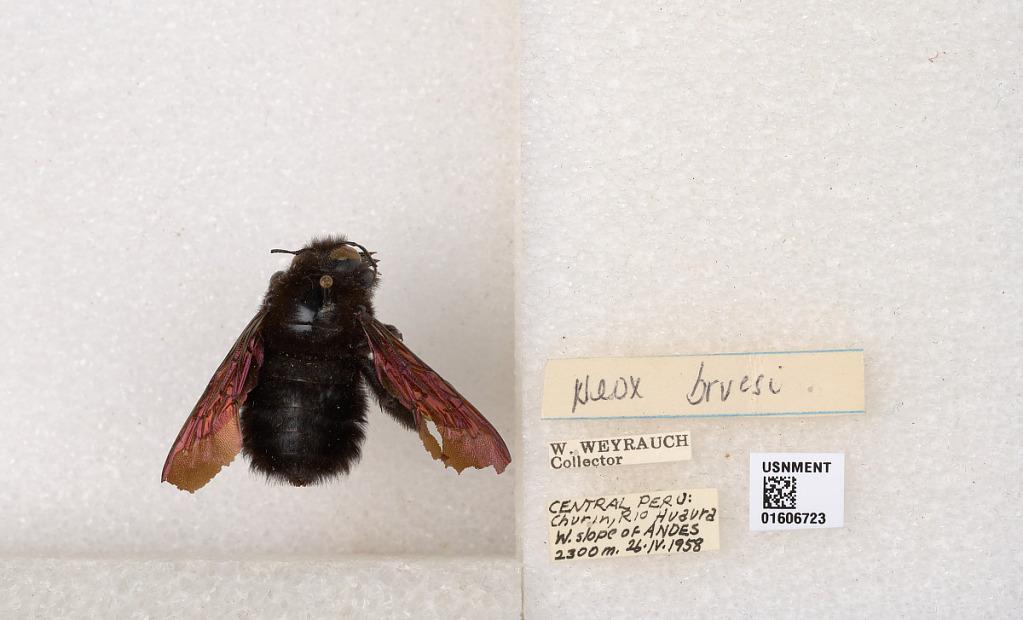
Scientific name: Xylocopa (Neoxylocopa) brasilianorum (Linnaeus)
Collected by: Weyrach
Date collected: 1958-4-26
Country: Peru
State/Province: Lima
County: Oyon
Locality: Churin, Rio Huara W. slope of Andes